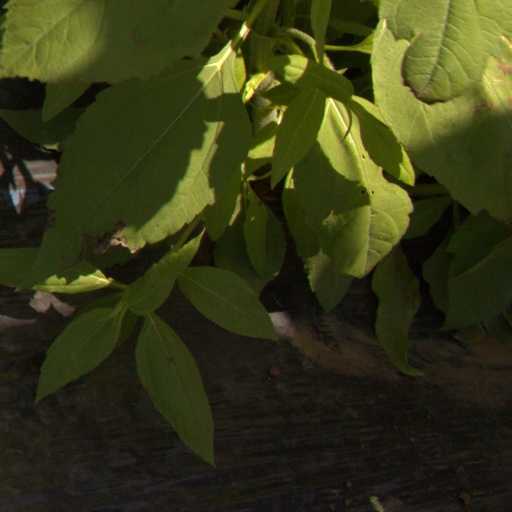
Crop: Jerusalem artichoke